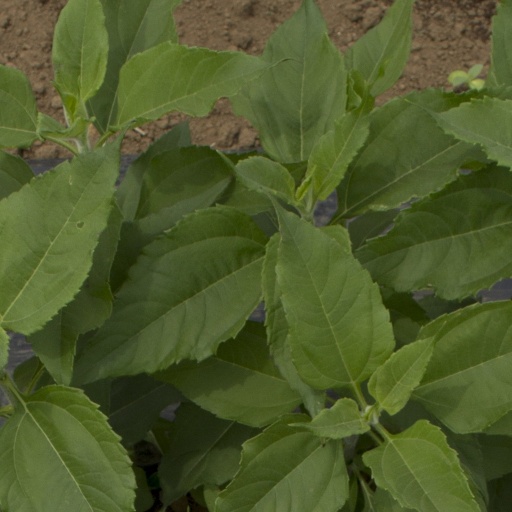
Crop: Jerusalem artichoke